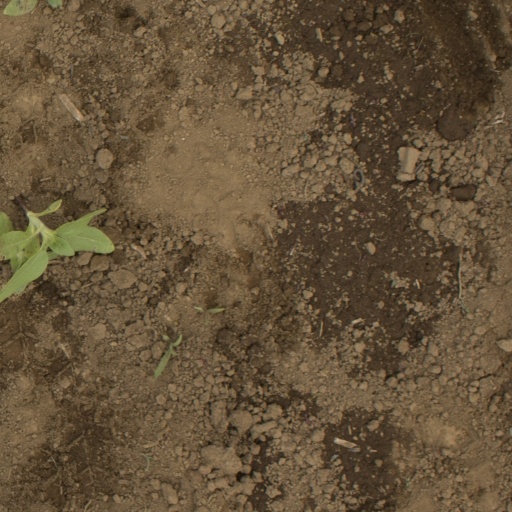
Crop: Jerusalem artichoke